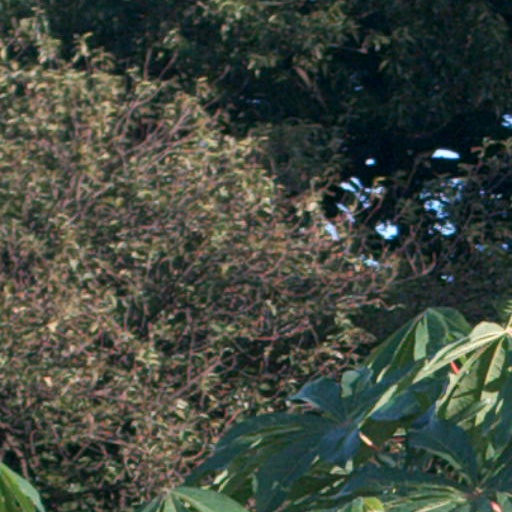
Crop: cassava